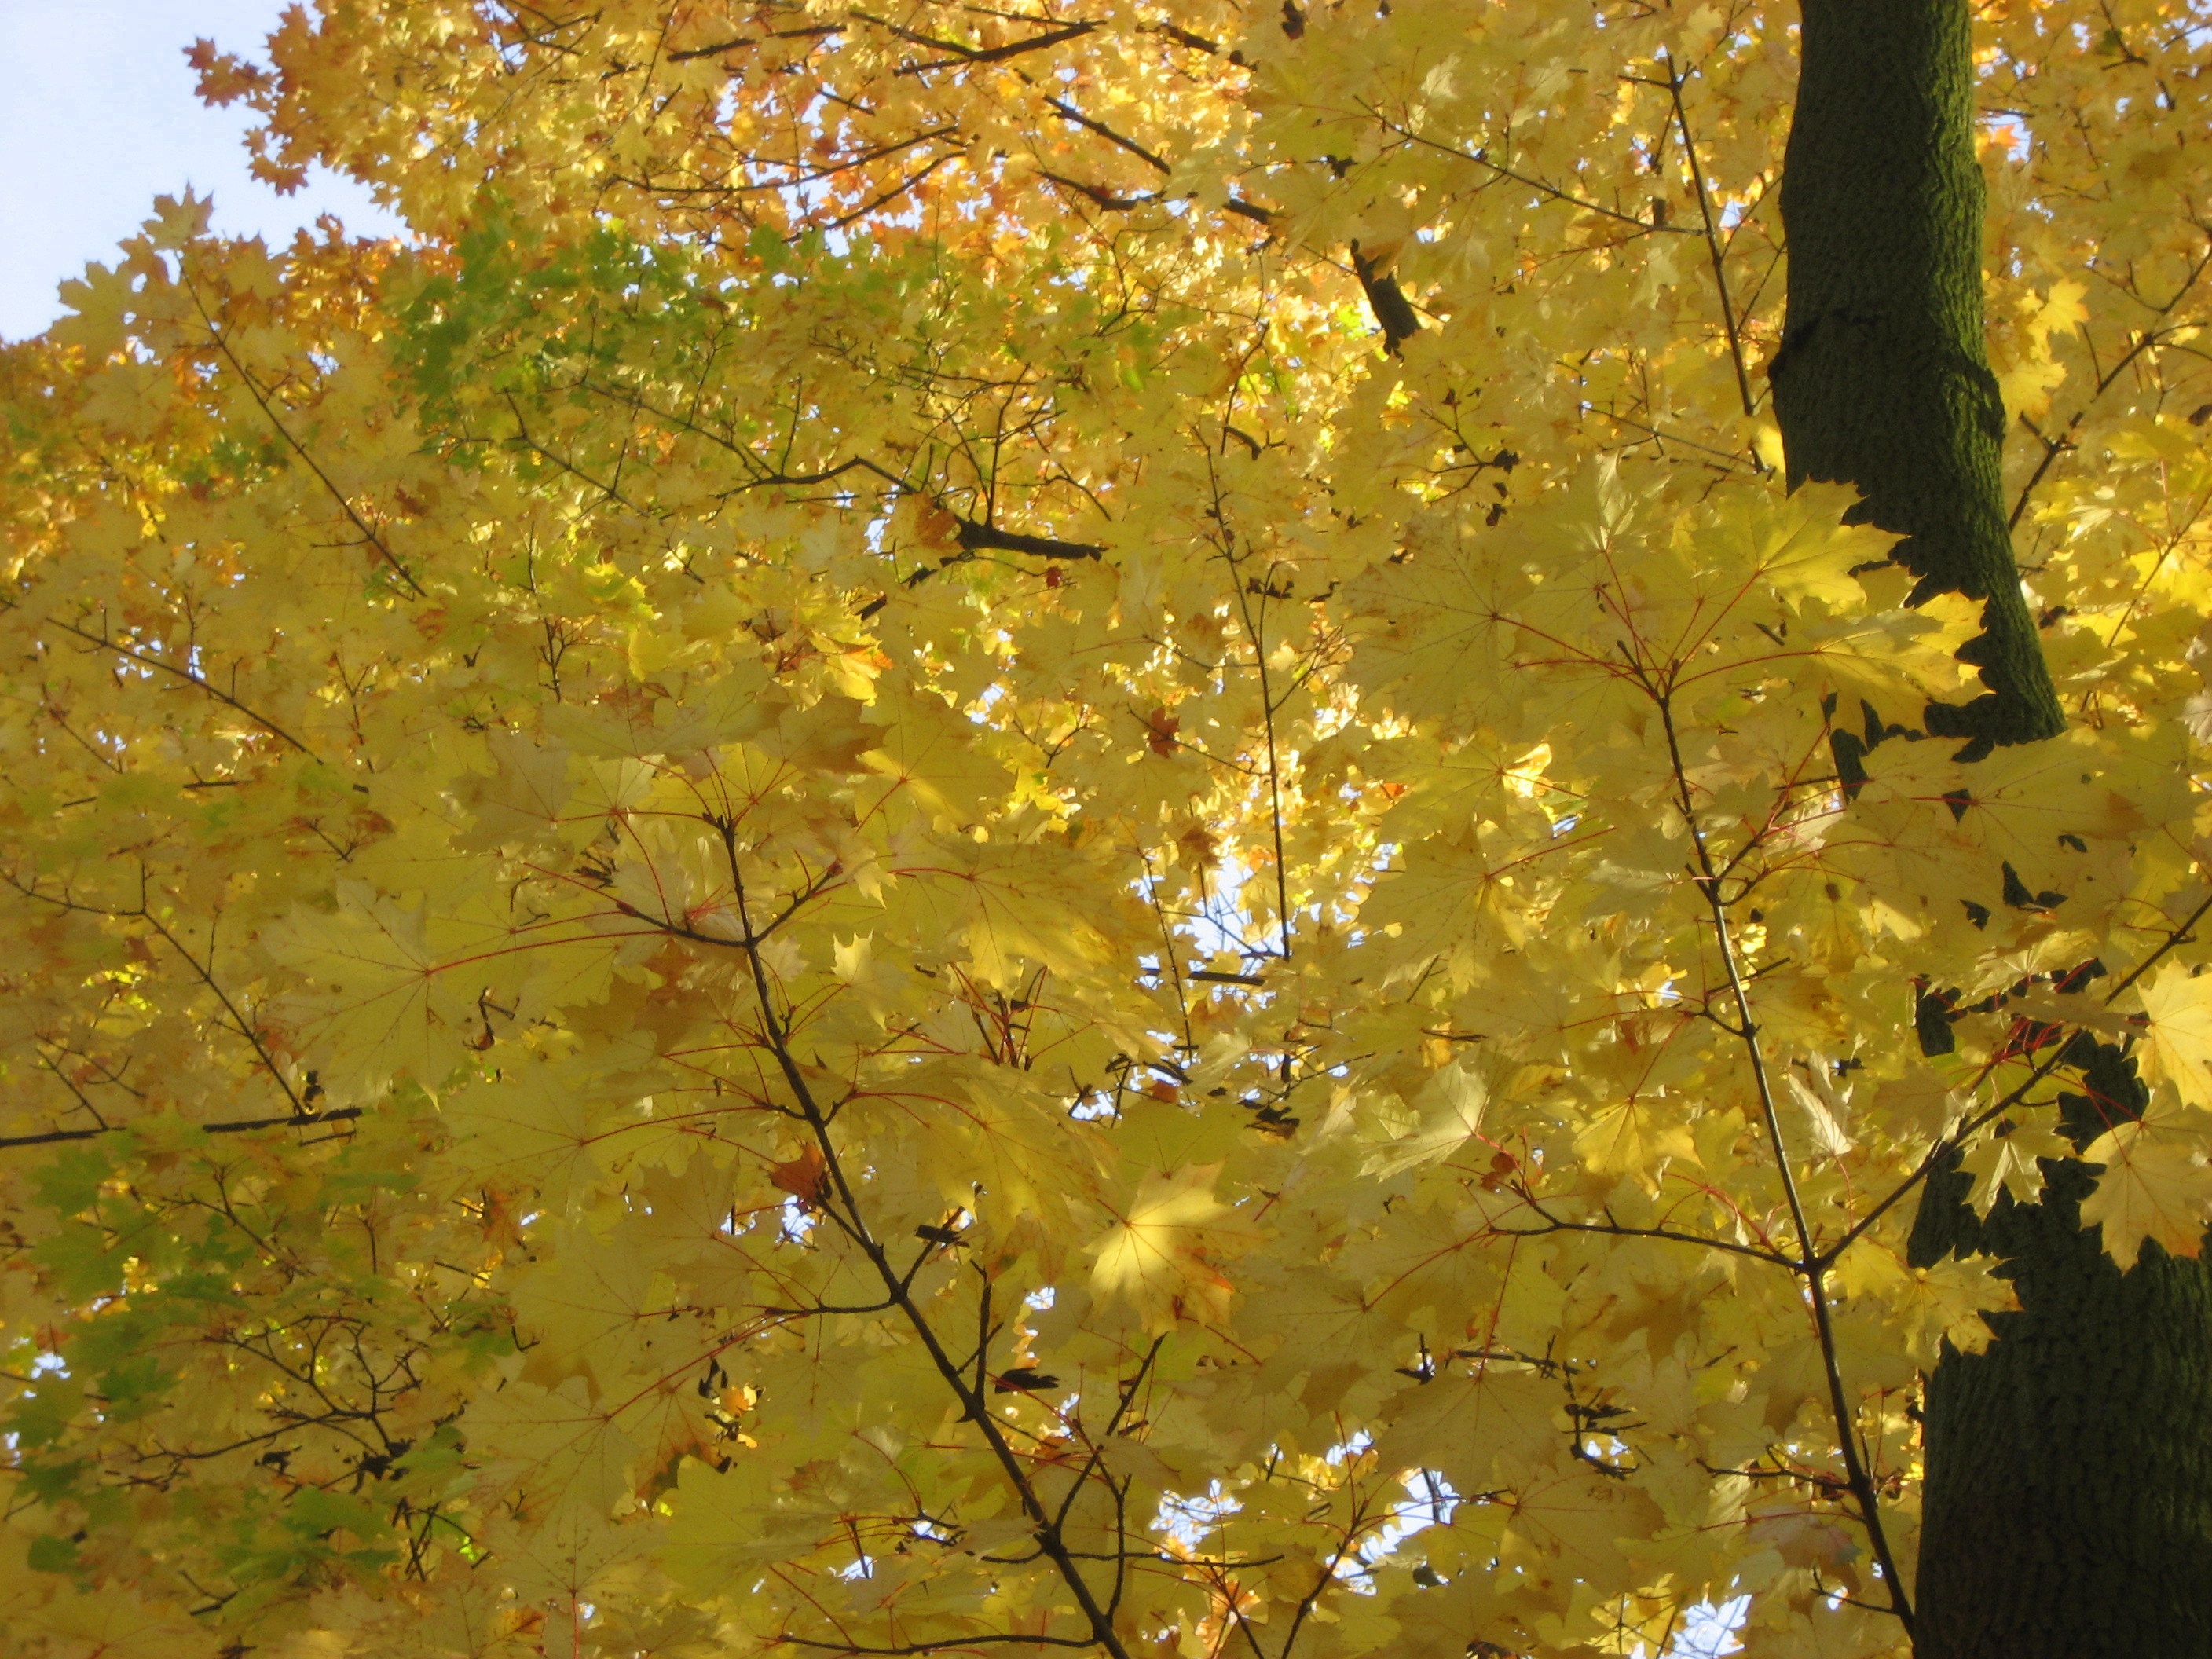
tree, nature, branch, plant, sky, sunlight, texture, leaf, flower, floor, summer, foliage, europe, green, red, natural, autumn, park, yellow, garden, mug, season, lakeside, maple tree, leaves, west, wooden, poland, deciduous, flowering plant, maidenhair tree, woody plant, land plant, central europe